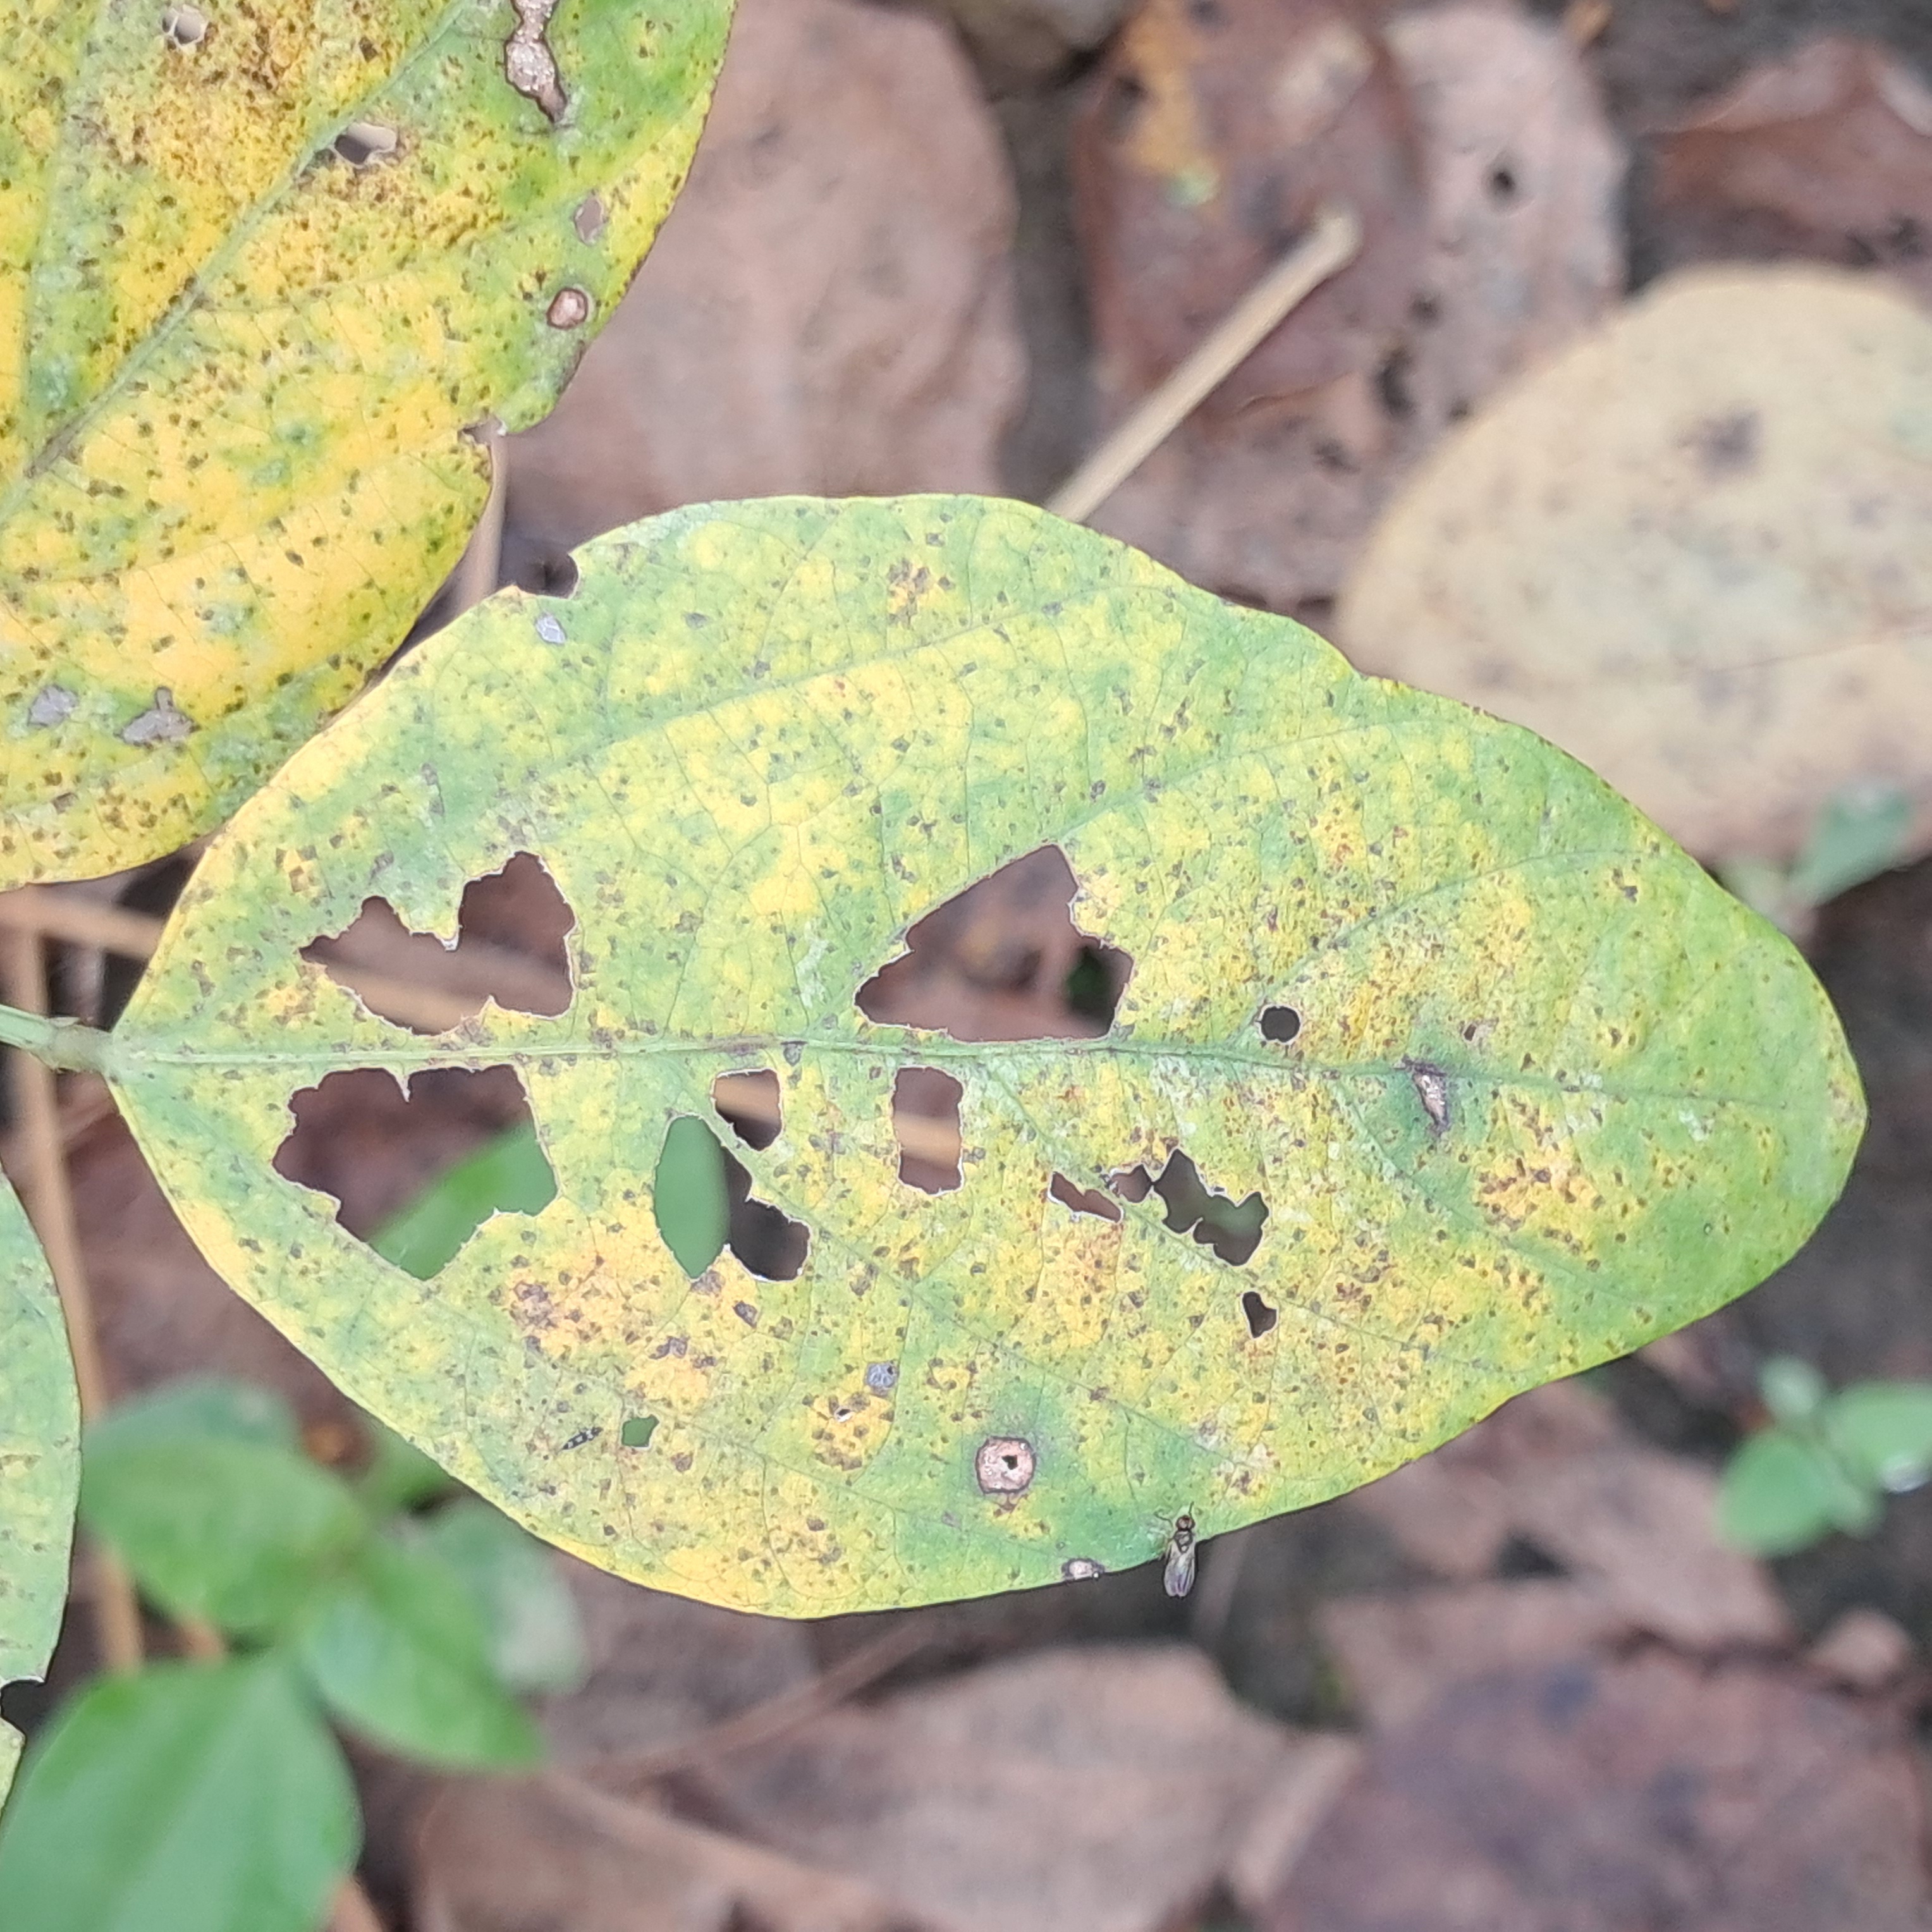
Label: Caterpillar_Semilooper_Pest